Neptune Island (Long Island Sound)

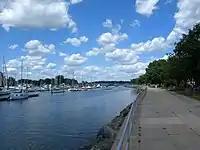
Marina at Neptune Island

One section of the original hotel was left standing, and it was divided into four private houses that still remain at 1,2,3, and 4 Harbor Lane. Mr. Iselin later donated a large section of the island to the City of New Rochelle for a park. The Huguenot Yacht Club now occupies the western end of the island, and the ferry between Neptune and Glen Islands has been replaced by a large bascule bridge extending from the mainland, over the western end of Neptune Island, to Glen Island.